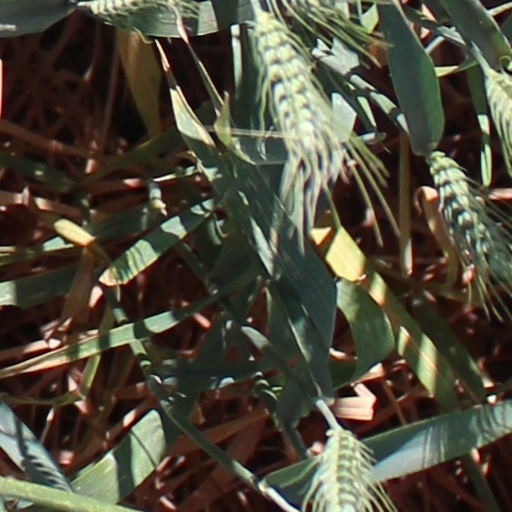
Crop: wheat